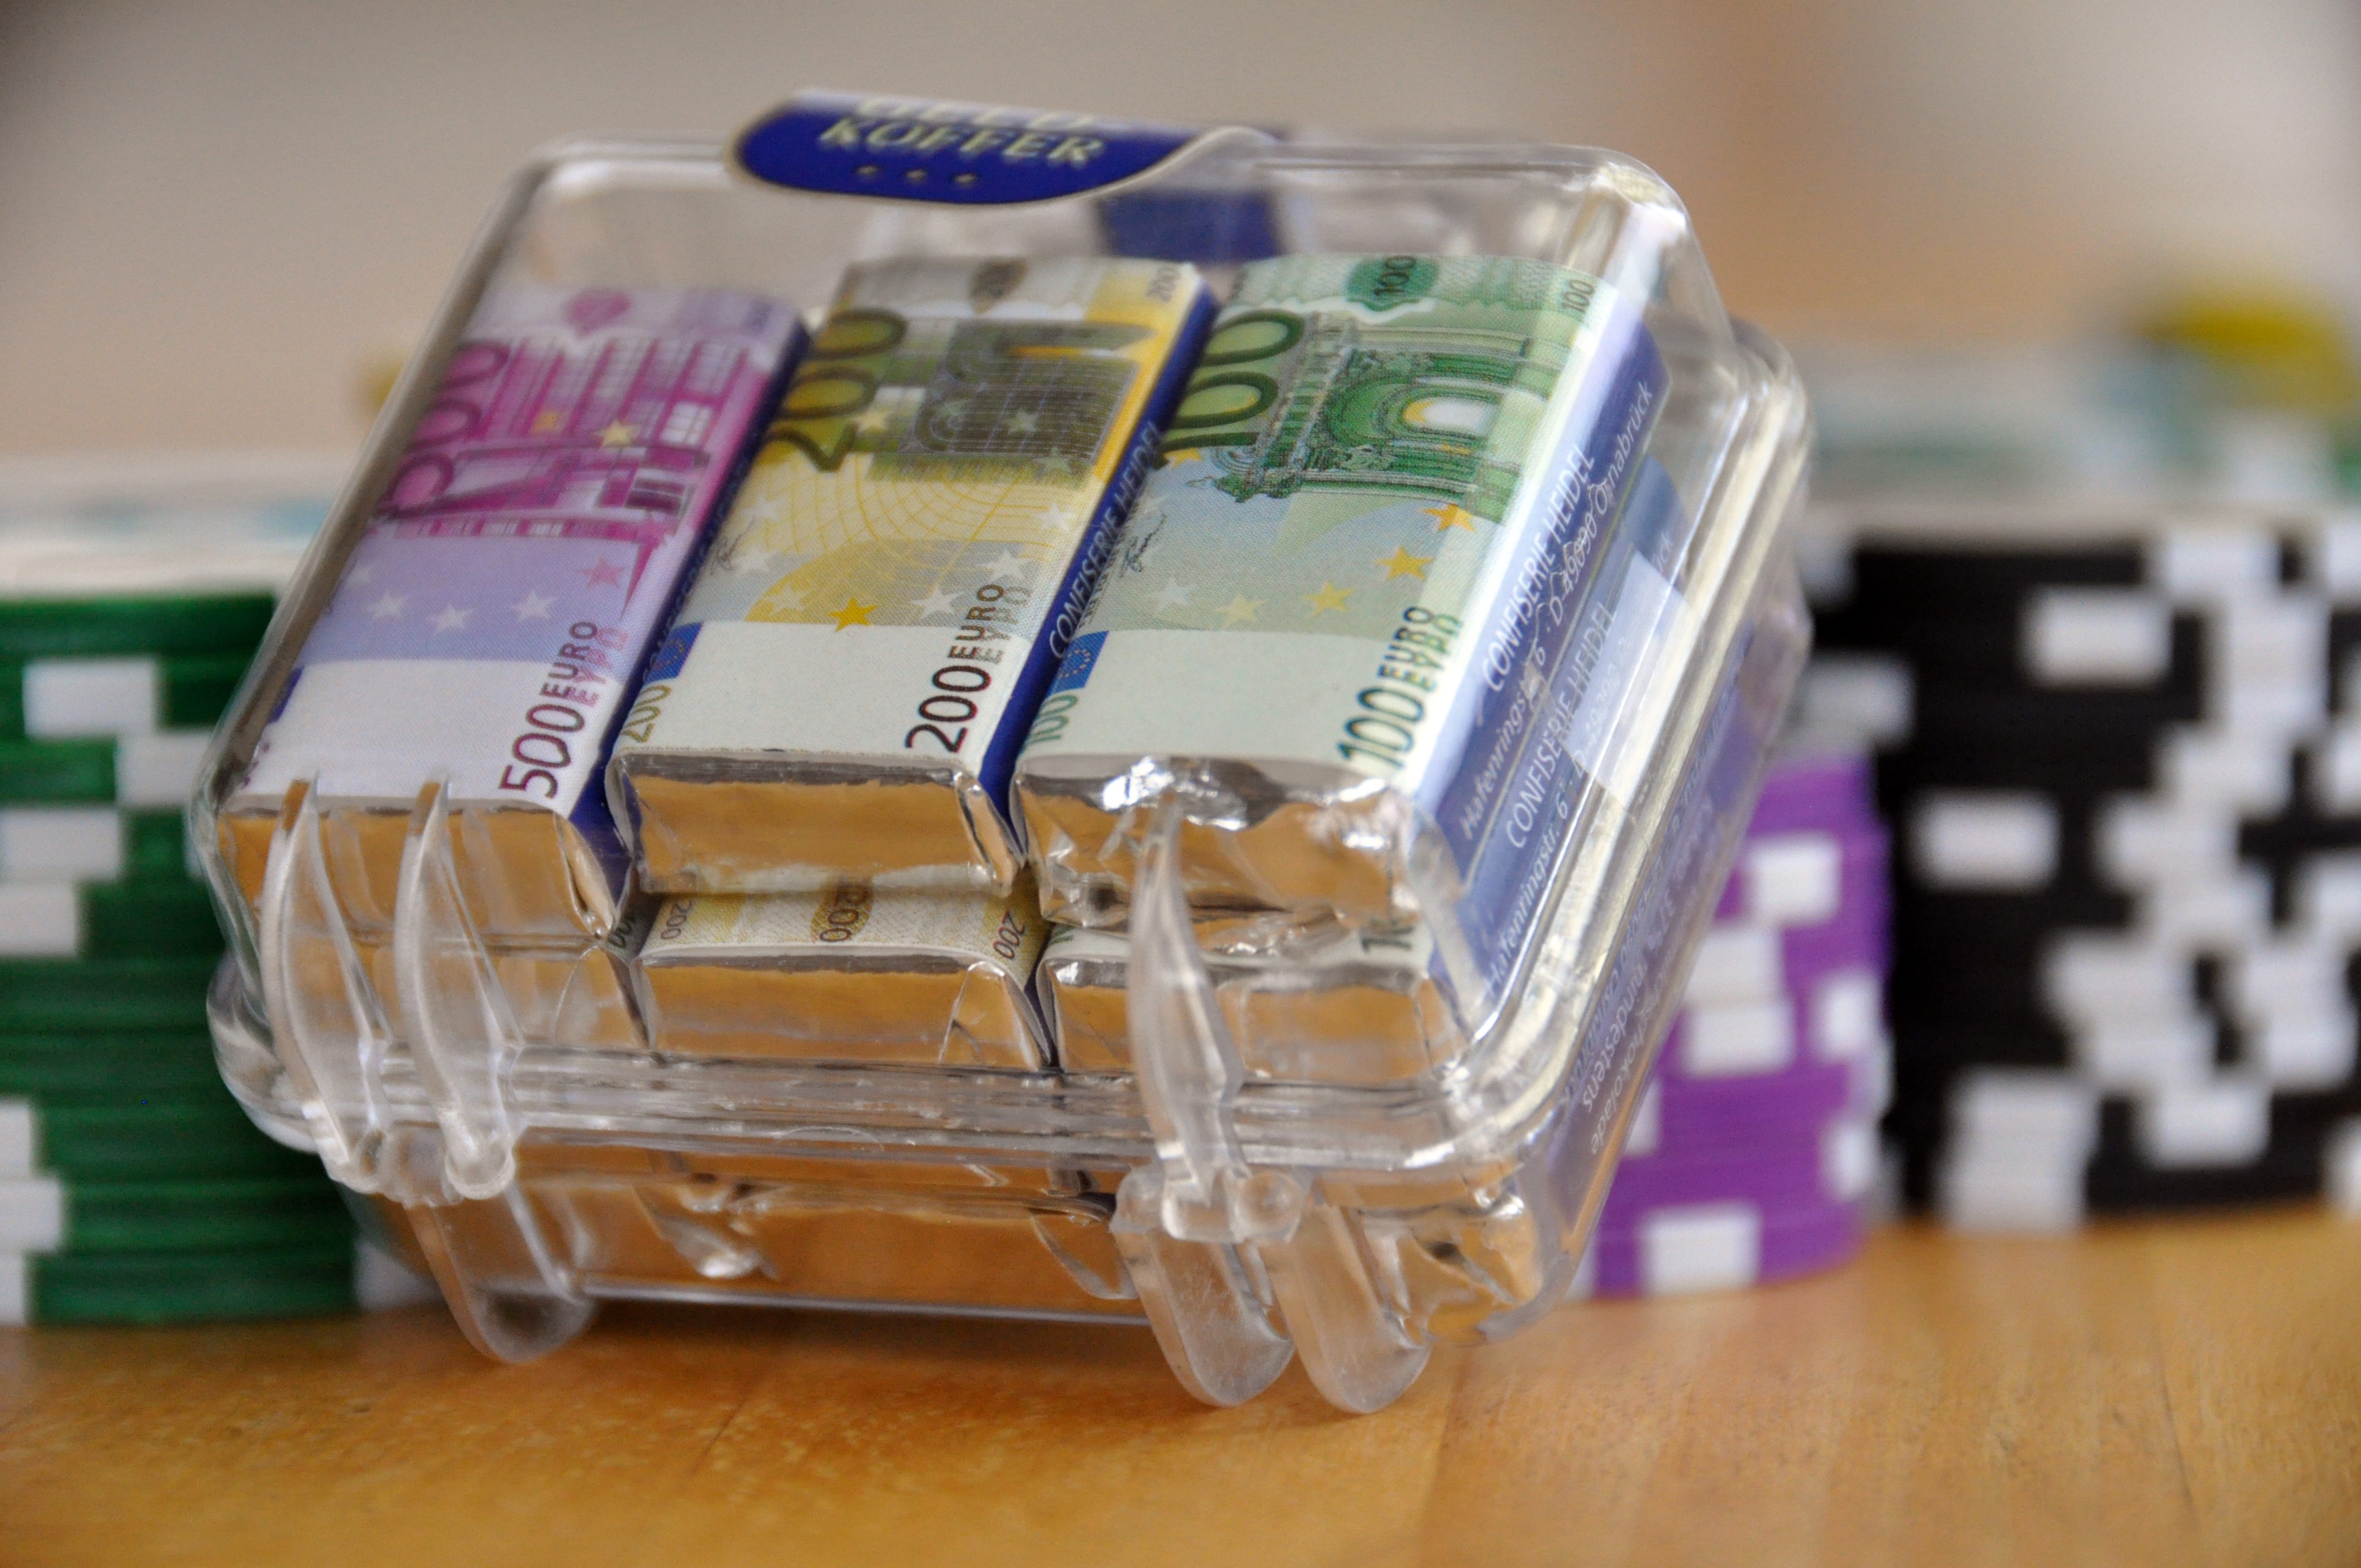
hand, money, product, empire, bank, currency, seem, cash and cash equivalents, wealth, profit, pay, euros, paper money, financial crisis, money suitcase